Project Shock

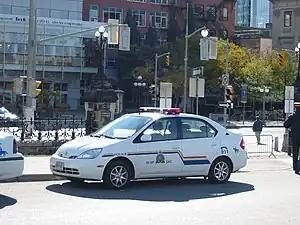
An RCMP vehicle sits in Ottawa

In the ten days immediately following the September 11 attacks in the United States in 2001, the Royal Canadian Mounted Police (RCMP) initiated Project Shock which sought to quickly collect and act on any information or rumors related to possible threats posed by Muslims in Canada.